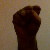
The image shows a hand gesture representing the letter 'S' in Indian Sign Language.